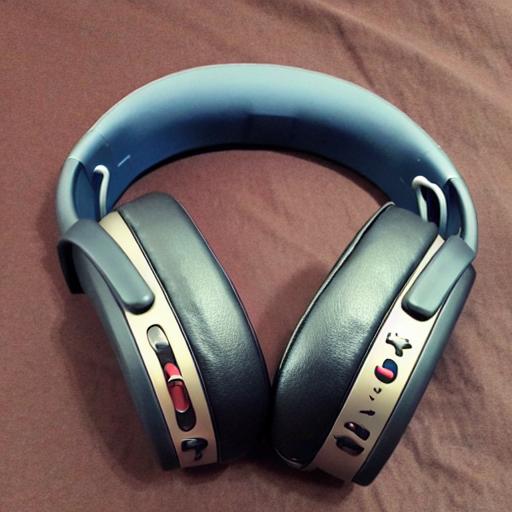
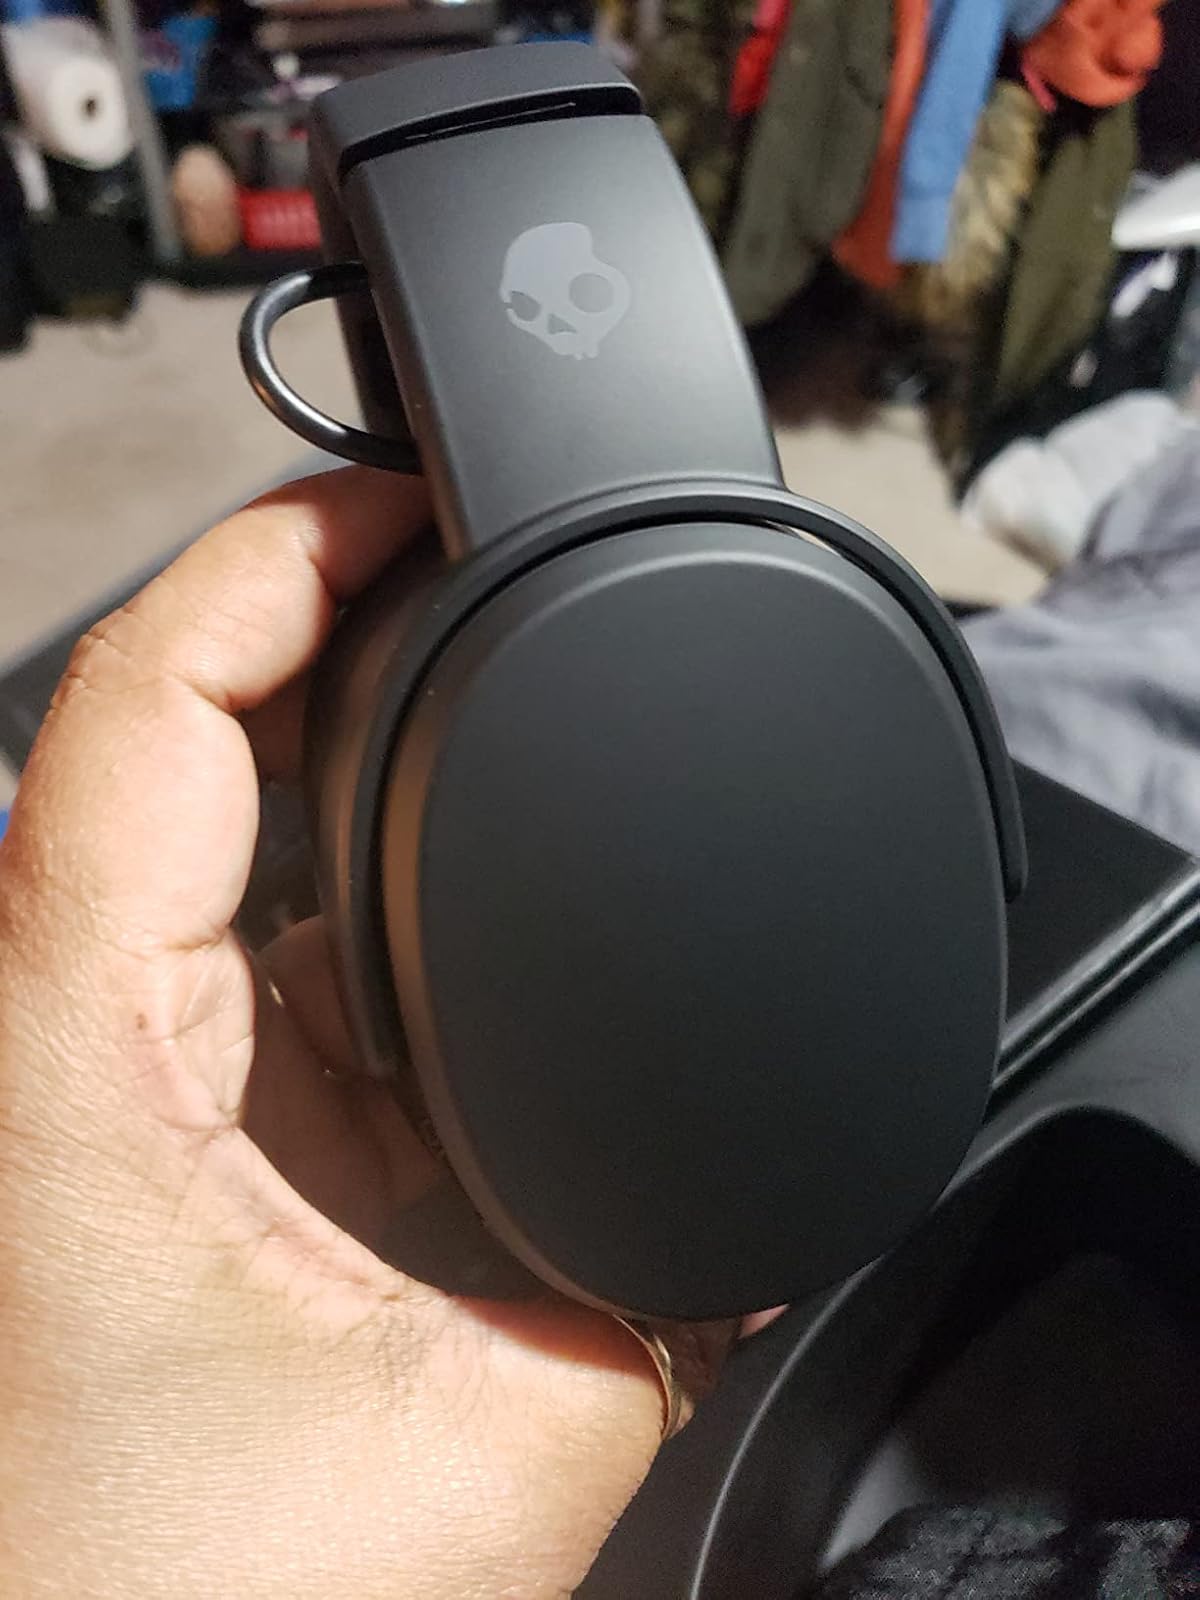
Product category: headphones
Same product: no